Calvin Fixx

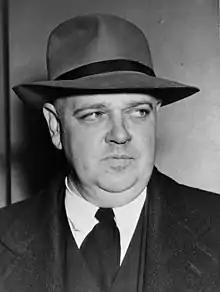
Whittaker Chambers joined Robert Cantwell as close friend of Fixx's during their years at "Time"

On October 31, 1930, Fixx married Marlys Virginia Fuller (1906–2004) of Detroit, Michigan, a graduate of the 1929 class at Northwestern University.